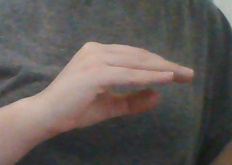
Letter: jeem